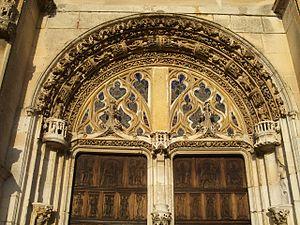
détail du porche de l'église de Ménilles (Eure)
Ménilles est une commune française située dans le département de l'Eure, en région Normandie.